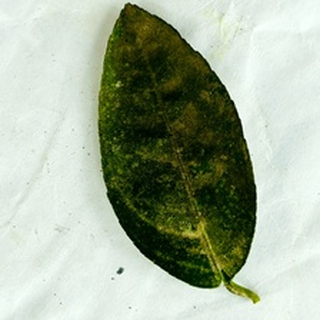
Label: lemon_sooty_mould